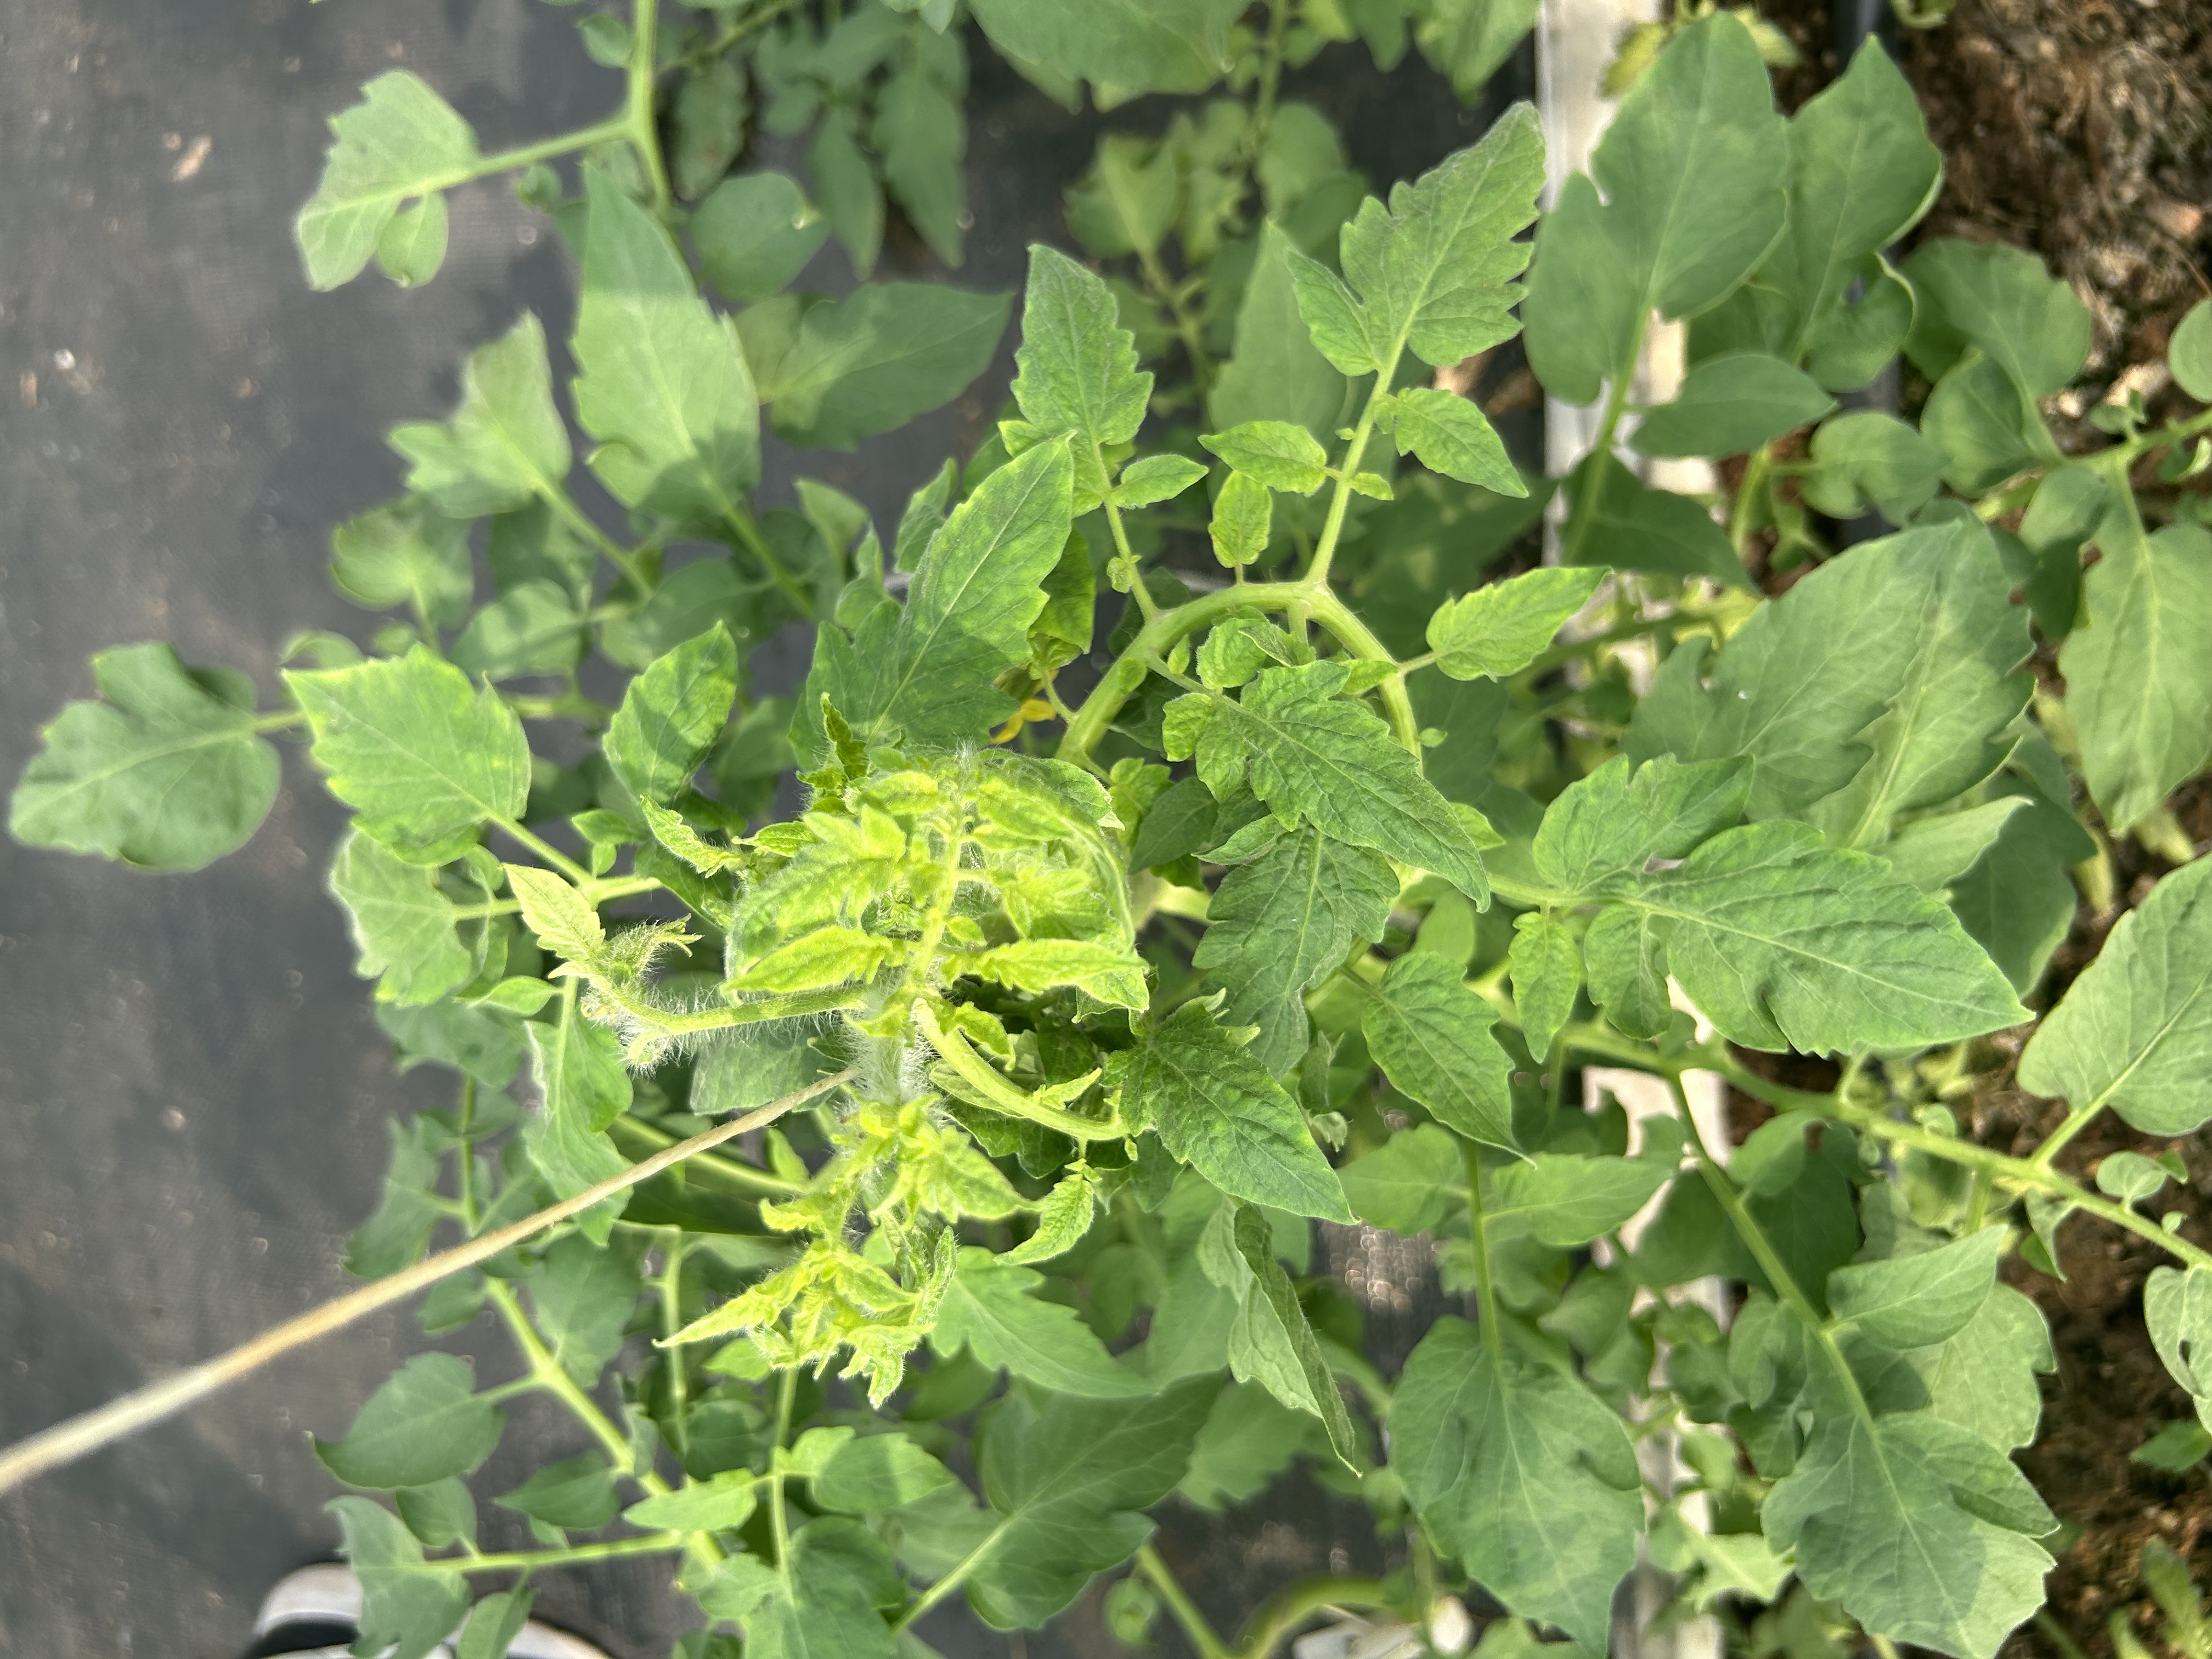
Disease: Viral